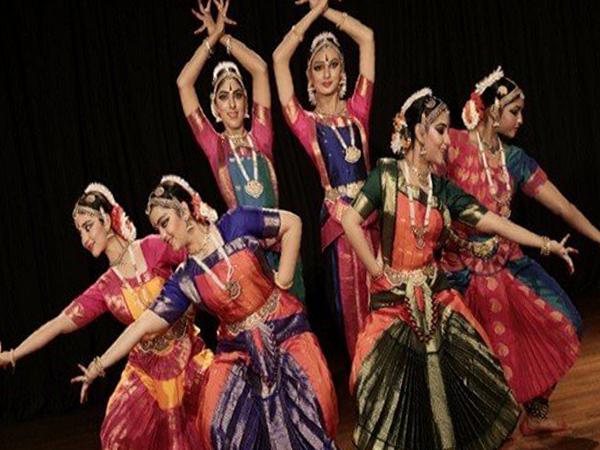
Dance form: bharatanatyam